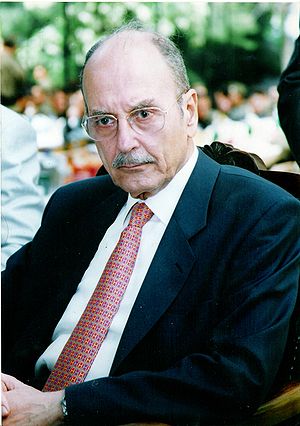
Konstantinos Stefanopoulos
"Konstantinos ""Kostis"" Dimitriou Stefanopoulos var en græsk advokat og politiker, og var landets præsident i to sammenhængende perioder fra 8. marts 1995 til 2. marts 2005.